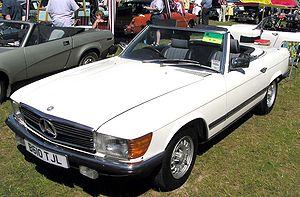
La Classe SL est un coupé/cabriolet sportif d'origine allemande, développé par le constructeur Mercedes-Benz. Il devient, en 2001, un coupé cabriolet.